National Anthem of El Salvador

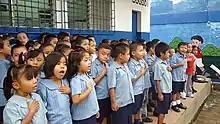
Public school of El Salvador. In 1992, Legislative Decree 342 established that the public execution of the National Anthem of El Salvador must begin with the chorus and end with the first verse.

The National Anthem of El Salvador is made up of a chorus and three stanzas, although the last two have not been sung for many years, as a full performance can take more than four minutes to complete. However, this custom would only obtain official recognition through Legislative Decree No. 342, of 7 October 1992, published in the Official Gazette No. 223, Volume 317, of 3 December 1992, through the which the Legislative Assembly decided to reform Article 15 of the National Symbols Law, where it was established that the execution of the national anthem must begin with the chorus and end with the first verse. However, it has become very common to only sing the chorus, which is repeated, since it is the strongest musical part of the national anthem.